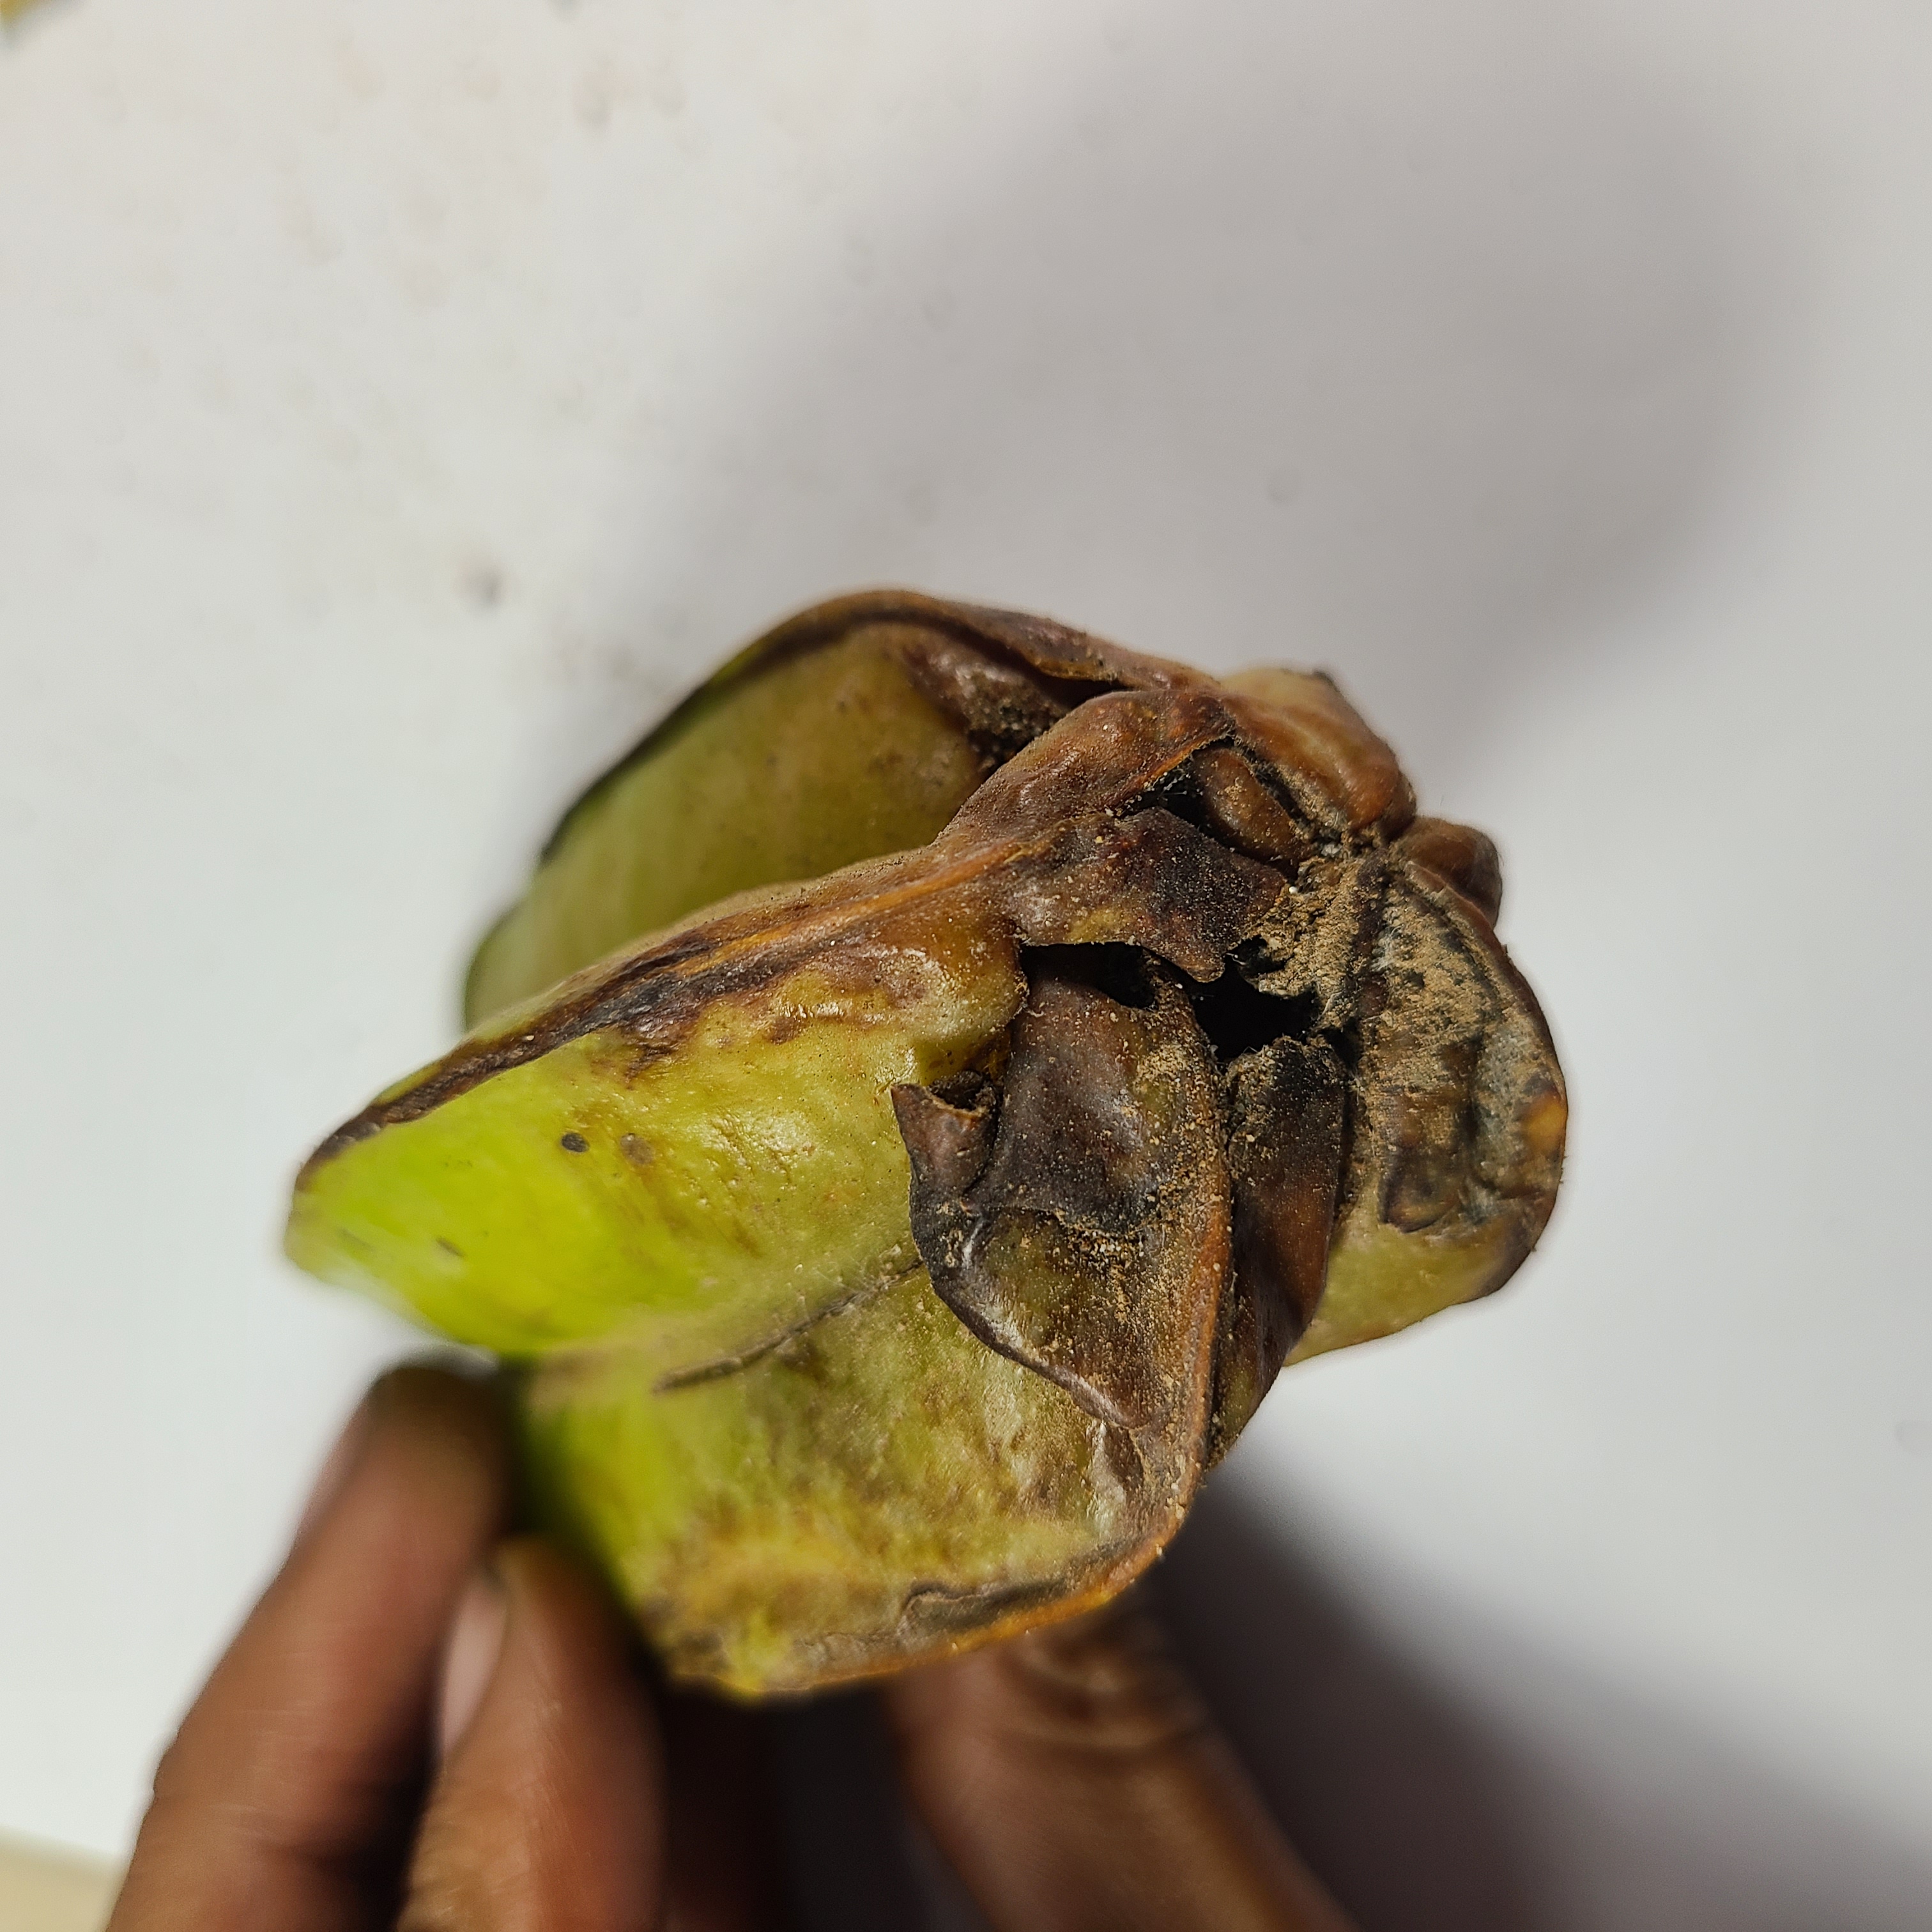
Label: Unhealthy Fruits